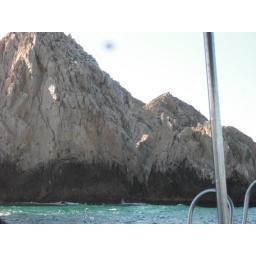
The rocks at Land's End during a glass bottom boat tour on our first full day in Cabo (12/31/09)